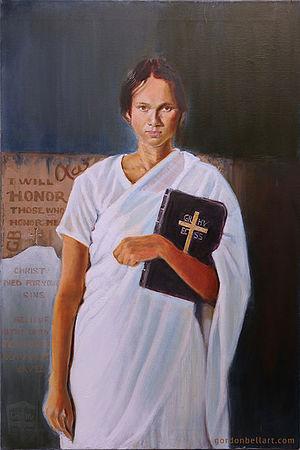
Esther John, née Qamar Zia le 14 décembre 1929 en Inde et morte le 2 février 1960 à Chichawatni, est une jeune fille indienne puis pakistanaise, tuée à 30 ans pour sa foi chrétienne et son refus d'un mariage forcé.